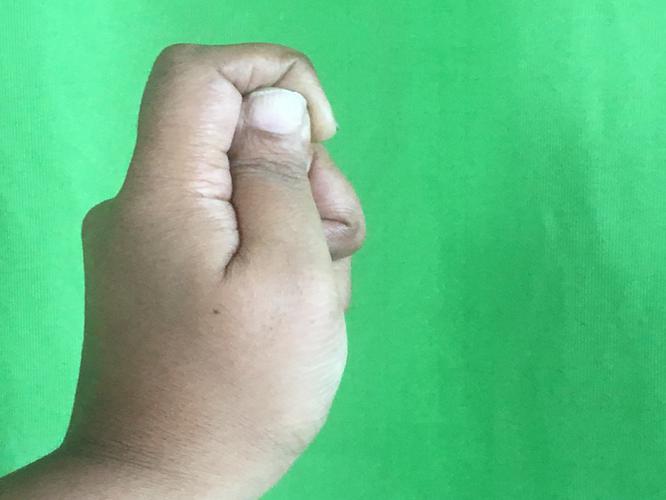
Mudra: Kapith
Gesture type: single_hand